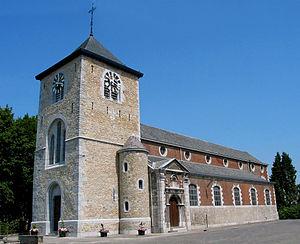
Saint-Georges-sur-Meuse, (Belgique), l'église Saint-Georges (XV/XVIIIe siècles).
Saint-Georges-sur-Meuse est une commune francophone de Belgique située en Région wallonne dans la province de Liège, ainsi qu'une localité où siège son administration.